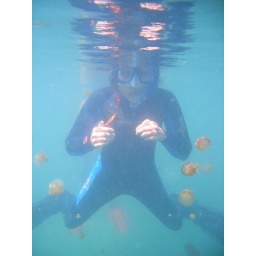
Kathy in jelly fish lake